Fabiola Laço Egro

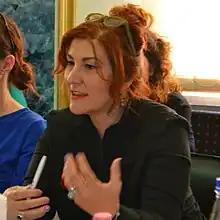
Fabiola Laco Egro Civil Society Activist for gender equality, women's rights and empowerment, Albania

Fabiola Laço Egro (born 1963) is one of the prominent activists of civil society dating back to the beginning of the civil movement for women's rights in Albania in the 1990s. She is founder and leader of "Today for the Future" Network for community development in Albania.